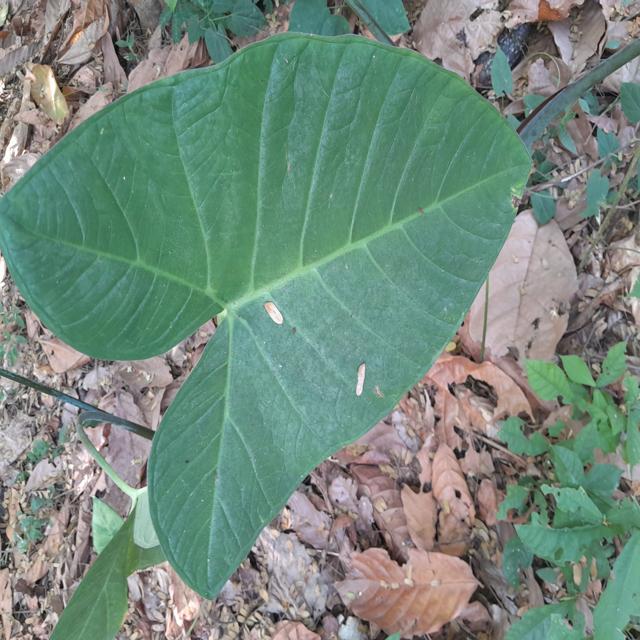
Label: Healthy